The Way We Was

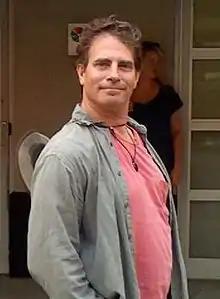
A man with a cowboy hat on his back

The episode was written by Al Jean, Mike Reiss, and Sam Simon, and directed by David Silverman. Jon Lovitz guest starred as Artie. It was his first guest appearance on "The Simpsons", but he has appeared many times since. Artie's departing line to Marge after he drops her off was supposed to be "Good night. I'm Artie Ziff!", but short on time, the editors shortened it to just "Good night?"